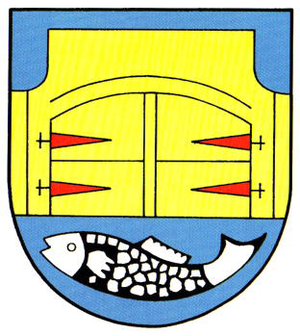
Jade est une commune du Land de Basse-Saxe en Allemagne, dans l'arrondissement de Wesermarsch.